Yettel Serbia

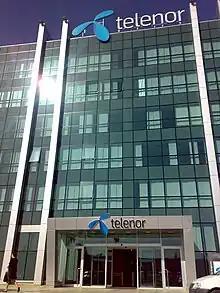
Company's Headquarters in New Belgrade

In 2006, a majority stake in Mobi 63 was sold (70% owned by the Government of Serbia) to the Norwegian Telenor for a sum of 1.513 billion euros. The condition for the acquisition of the remaining 30% of shares, was a bid higher than 1.1 billion euros. The Norwegian company outbid such industry heavyweights as TeliaSonera, France Télécom, Deutsche Telekom, Mobilkom Austria, Orascom Telecom and Tele2. On 31 August 2006, Mobi 63 officially became the property of Telenor and changed its name to Telenor d.o.o.